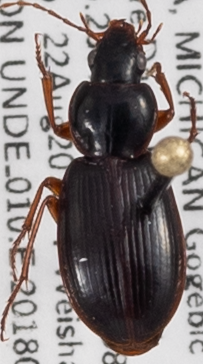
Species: Synuchus impunctatus
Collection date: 2018-08-22
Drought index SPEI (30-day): -0.842
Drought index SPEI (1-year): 0.32
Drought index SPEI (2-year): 1.578